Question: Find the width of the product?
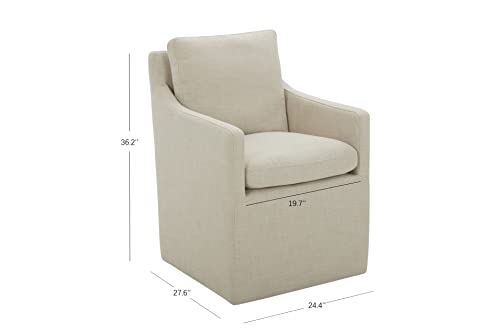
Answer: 24.4 inch